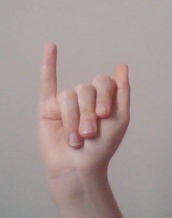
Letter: meem